Eastern Air Lines

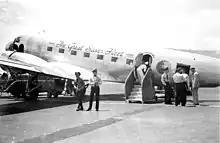
The Great Silver Fleet in 1939

By 1937, Eastern's route system stretched from New York to Washington, Atlanta, and New Orleans, and from Chicago to Miami. In the same year, it operated 20 daily flights and returns, every hour on the hour, between New York and Washington; the flight time was one hour, twenty minutes, one-way.